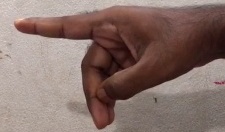
ASL sign: P